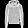
Label: Coat